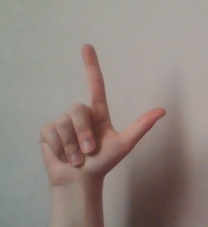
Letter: laam